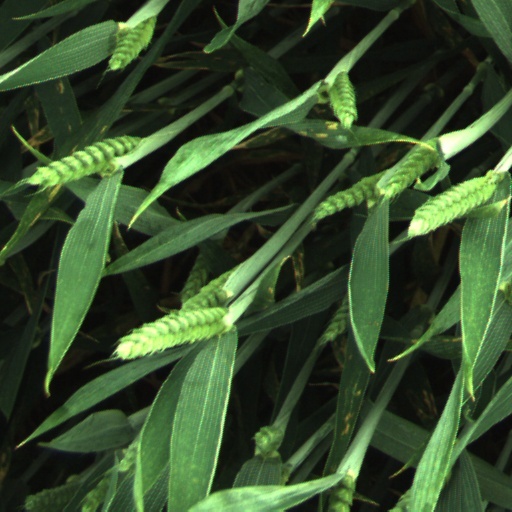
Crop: wheat